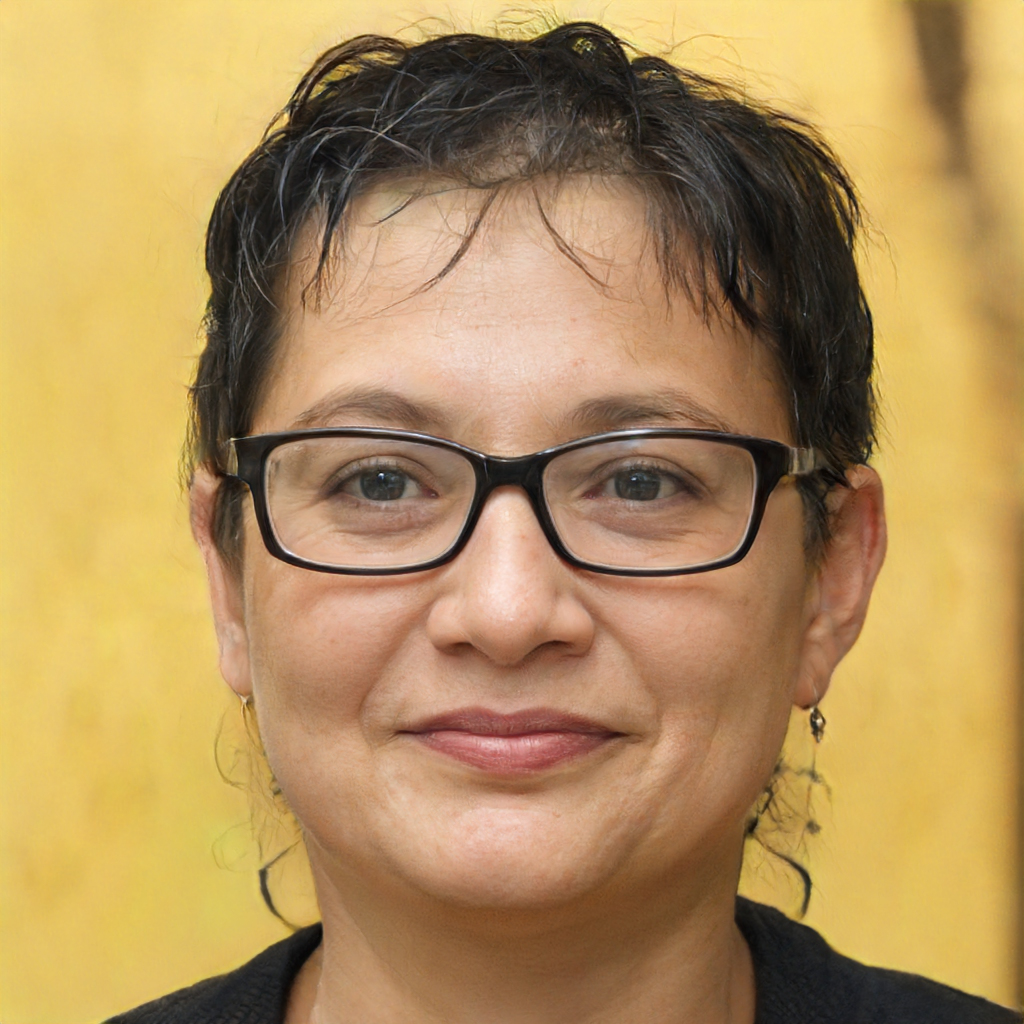
Label: Colored